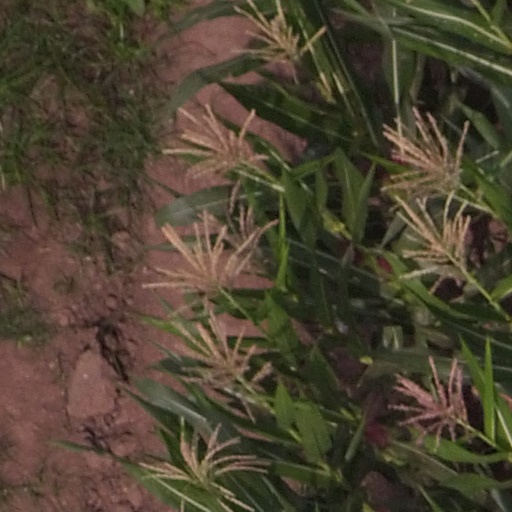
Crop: maize; corn